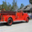
Label: truck